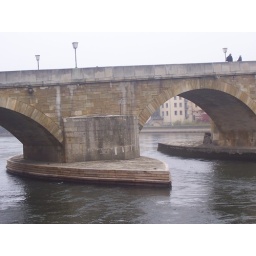
The Knights would cross this bridge on their way to the Crusades in Jerusalem